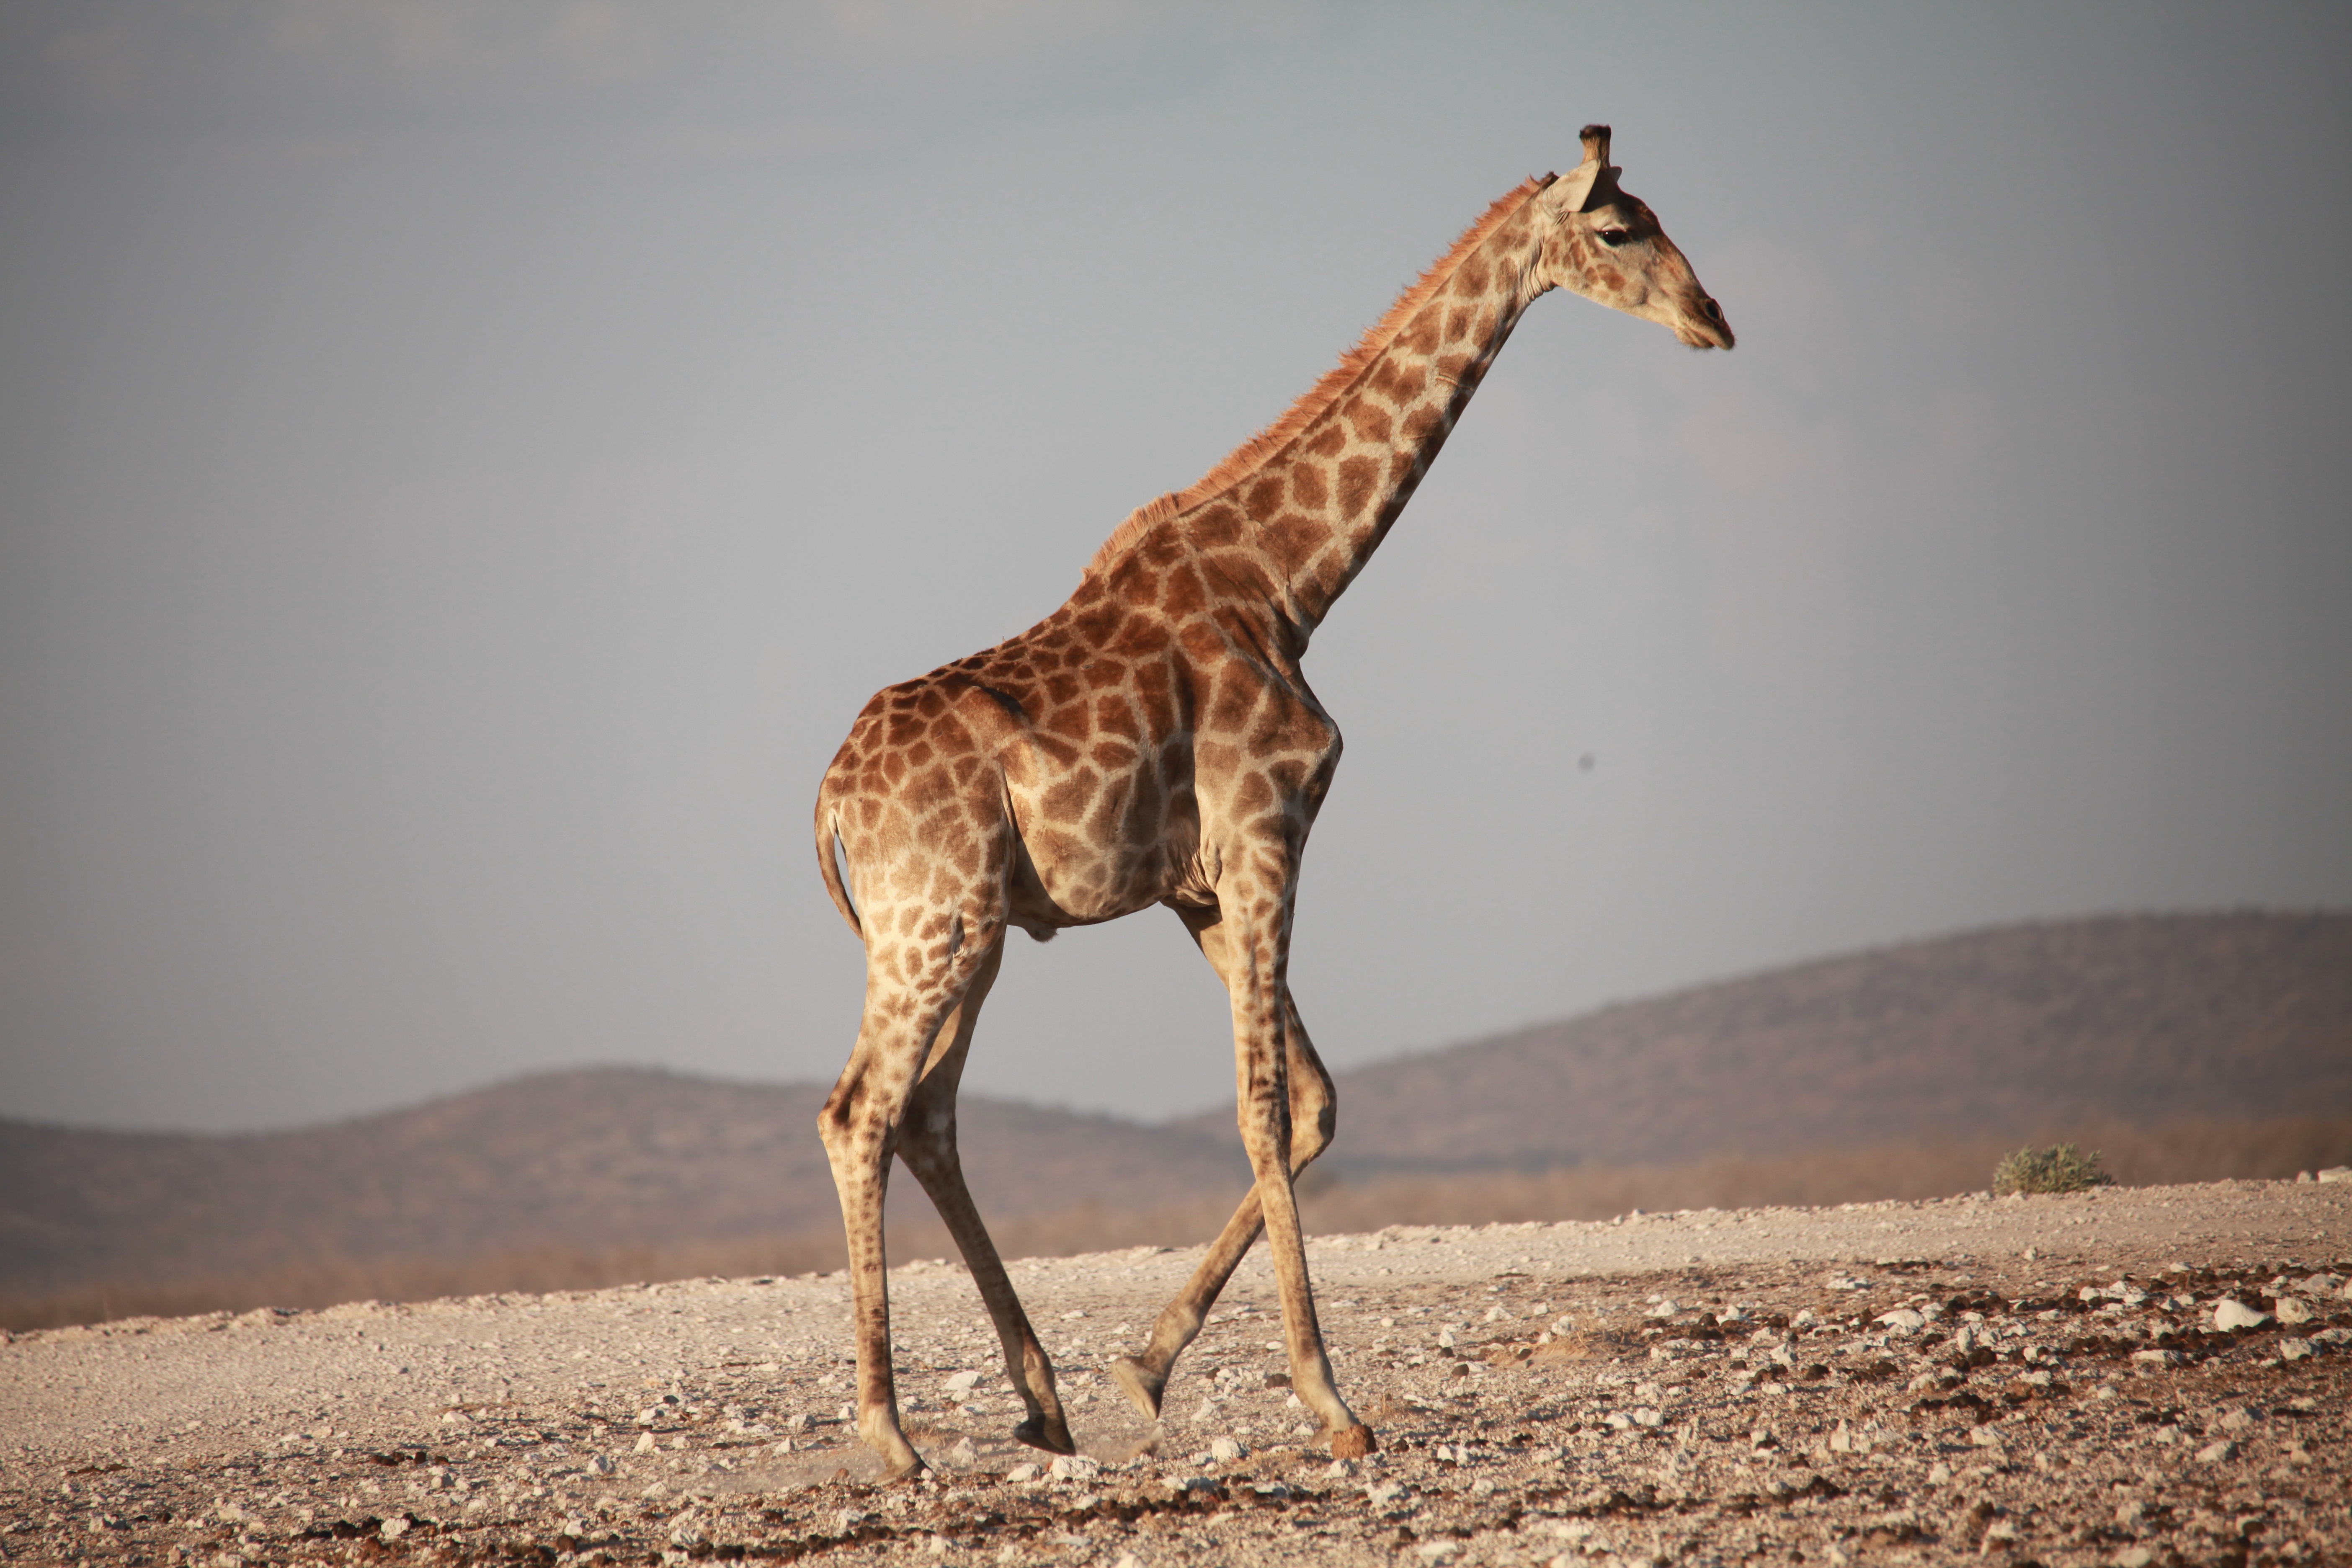
wildlife, africa, park, mammal, fauna, savanna, giraffe, vertebrate, safari, giraffidae, mustang horse